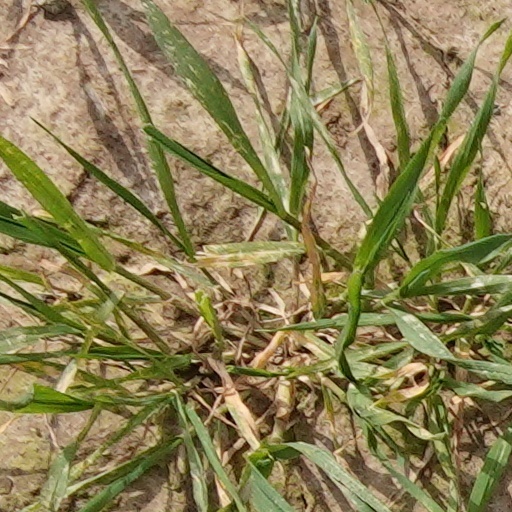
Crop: wheat